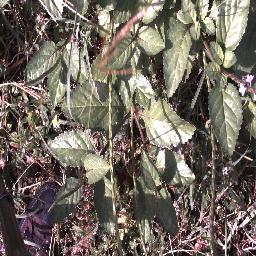
Label: snake_weed